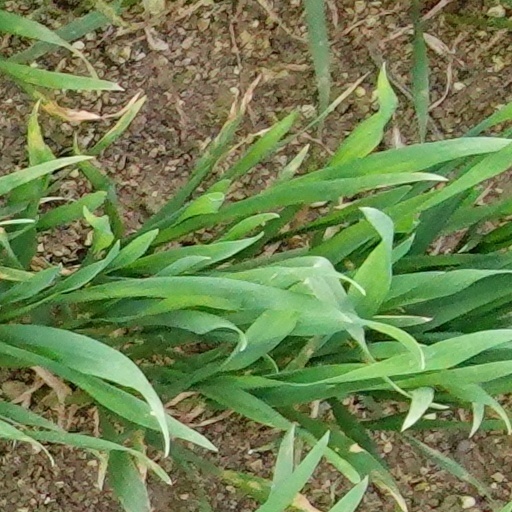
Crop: wheat